United Nations Security Council Resolution 1376

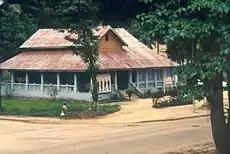
Kisangani in the Democratic Republic of the Congo

United Nations Security Council resolution 1376, adopted unanimously on 9 November 2001, after recalling all previous resolutions on situation in the Democratic Republic of the Congo, the Council supported the third phase of the deployment of the United Nations Mission in the Democratic Republic of Congo (MONUC).